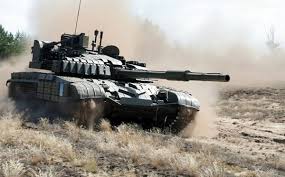
Label: Tank